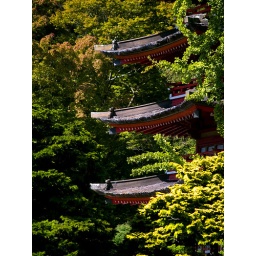
boats in a tree